Joyce Nichols

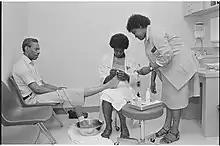
Joyce Nichols, center, and Shirley Thompson, right, treat Raymond Hayes in 1983.

Joyce Nichols (born Clayton, June 28, 1940 - July 29, 2012) was an American physician assistant (PA). Nichols was the first woman and black woman to be certified as a PA, graduating from the Duke University Medical Center program in 1970.